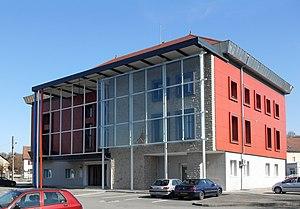
L'hôtel de ville de Fesches-le-Châtel
Fesches-le-Châtel est une commune française située dans le département du Doubs en région Bourgogne-Franche-Comté.